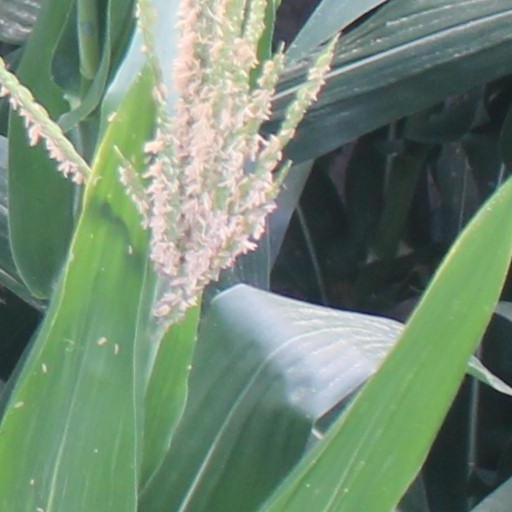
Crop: maize; corn